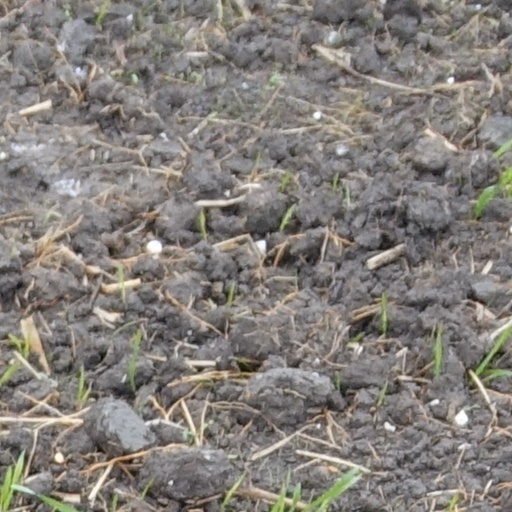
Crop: wheat